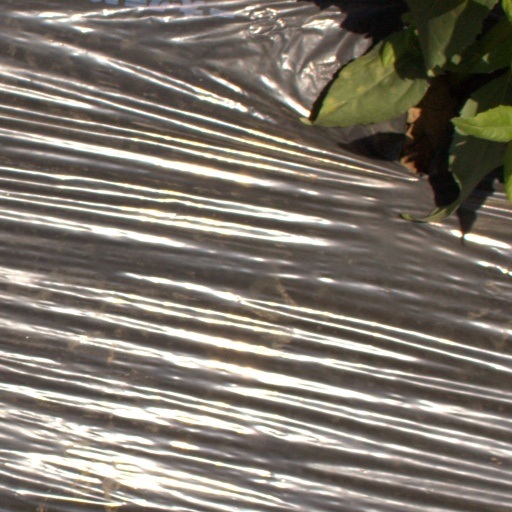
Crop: Jerusalem artichoke